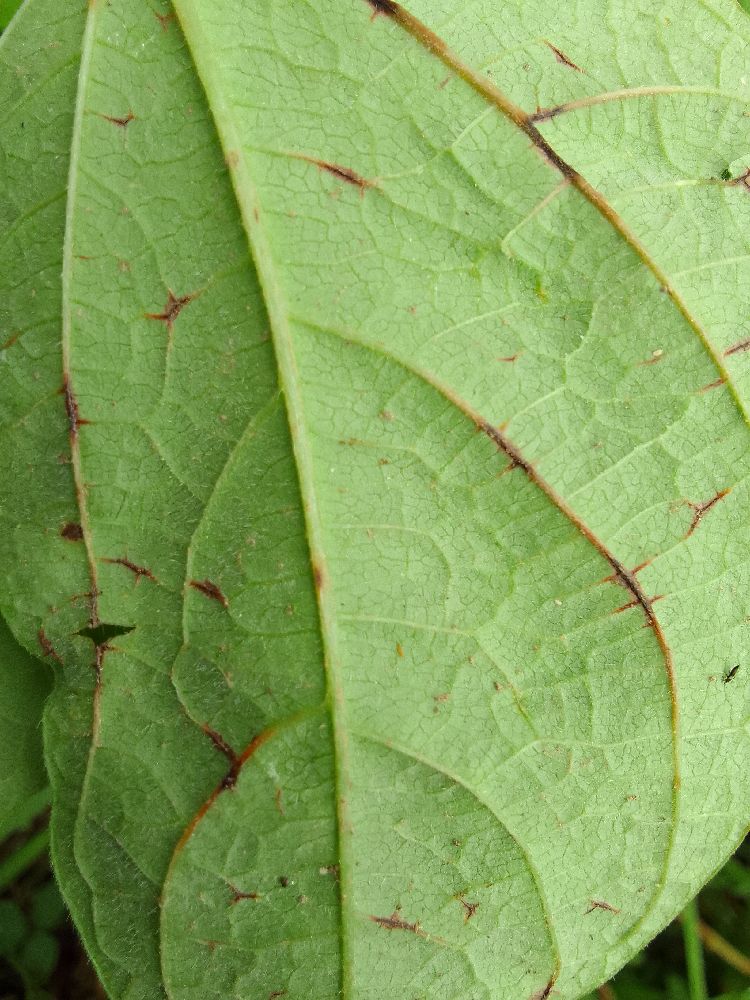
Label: anthracnose